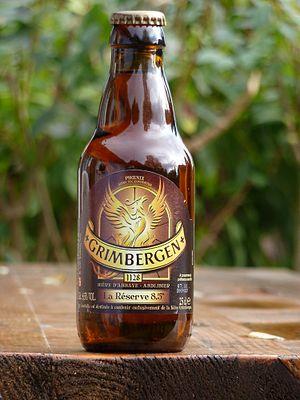
La Grimbergen est une bière d'abbaye d'origine belge dont la production a été lancée à l'abbaye de Grimbergen au début du XVIIᵉ siècle par les moines Prémontrés. Elle est produite et commercialisée par Alken-Maes et par Kronenbourg SAS.